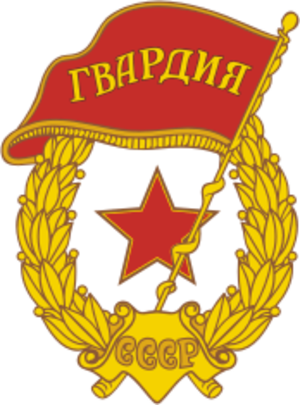
La 6ᵉ armée blindée, puis 6ᵉ armée blindée de la Garde, était une grande unité de l'Armée rouge durant la Grande Guerre patriotique, puis de l'Armée soviétique.
La 2ᵉ armée blindée, puis à partir de novembre 1944 la 2ᵉ armée blindée de la Garde, est une grande unité de l'Armée rouge durant la Grande Guerre patriotique, puis à partir de 1946 de l'Armée soviétique, enfin depuis 1992 de l'Armée russe.